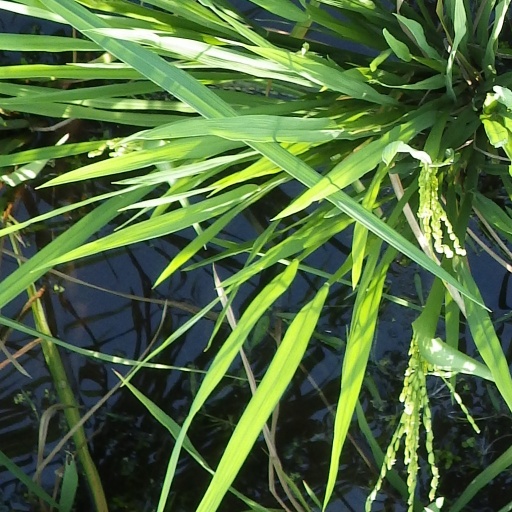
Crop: rice